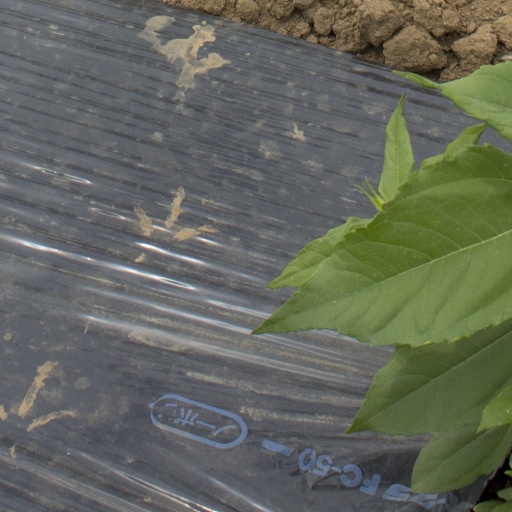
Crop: Jerusalem artichoke